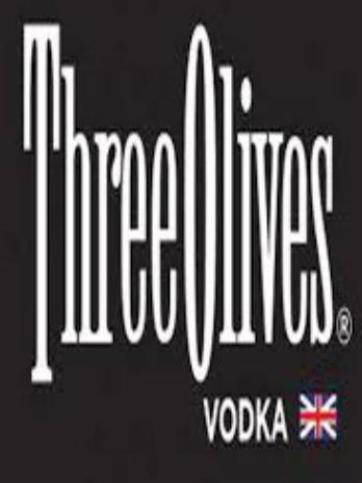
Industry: Food